Desmoteplase

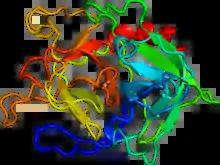

Desmoteplase is a novel, highly fibrin-specific "clot-busting" (thrombolytic) drug in development that reached phase III clinical trials. The Danish pharmaceutical company, Lundbeck, owns the worldwide rights to Desmoteplase. In 2009, two large trials (DIAS-3 and DIAS-4) were started to test it as a safe and effective treatment for patients with acute ischaemic stroke. After disappointing results in DIAS-3, DIAS-4 was terminated, and in December 2014 Lundbeck announced that they would stop the development of desmoteplase.